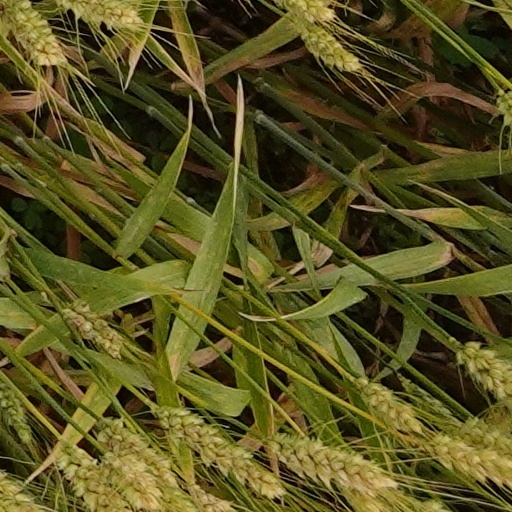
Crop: wheat